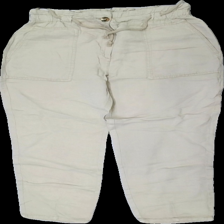
View: front
Type: Trousers
Category: Ladies
Brand: Kappahl
Colors: Beige
Material: 65% viscose, 35% cotton
Cut: Loose
Size: M
Season: All
Price range: 100-150
Recommended usage: Reuse
Description: Beige soft trousers